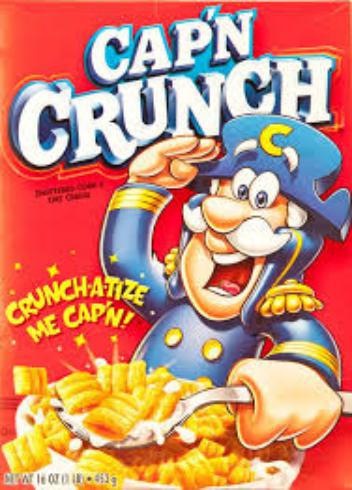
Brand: Cap'n Crunch
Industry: Food